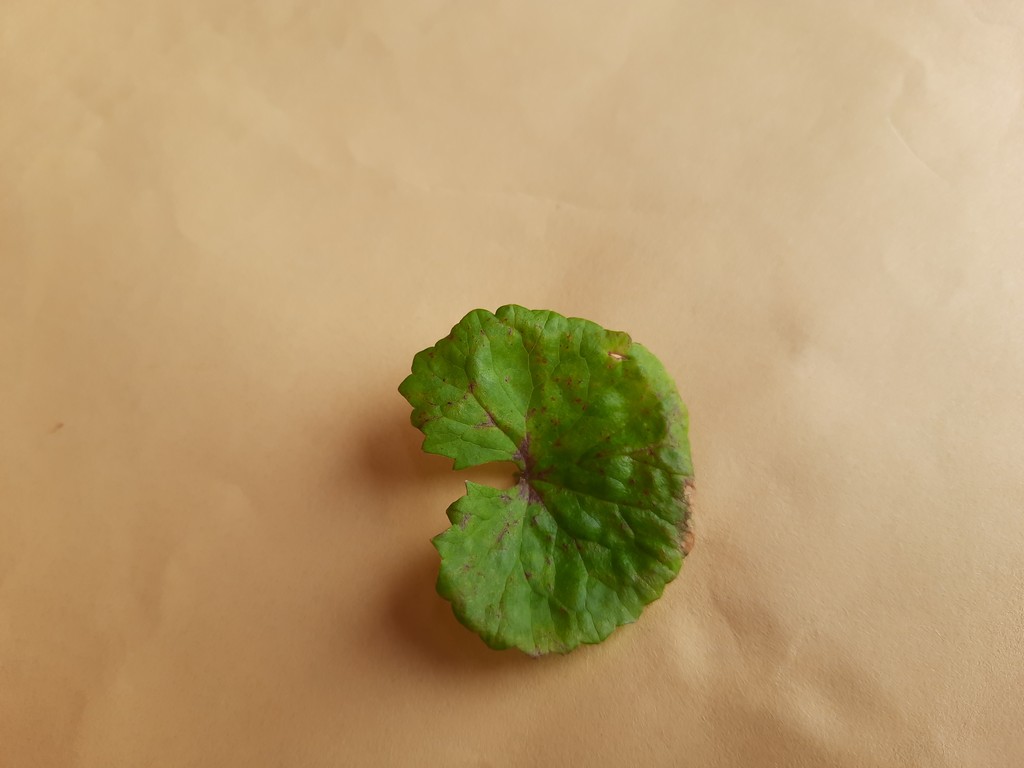
Label: Unhealthy